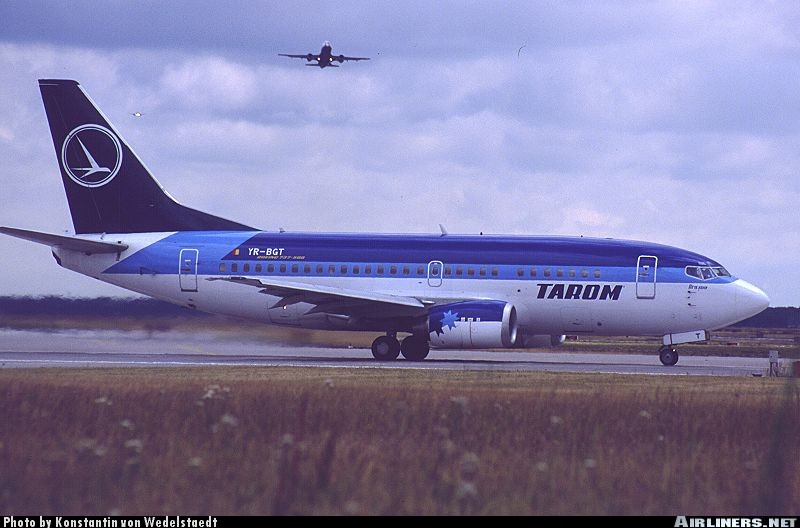
Vehicle type: Planes